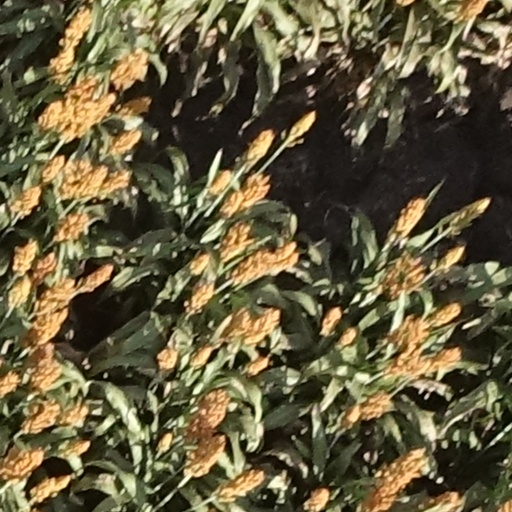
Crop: sorghum